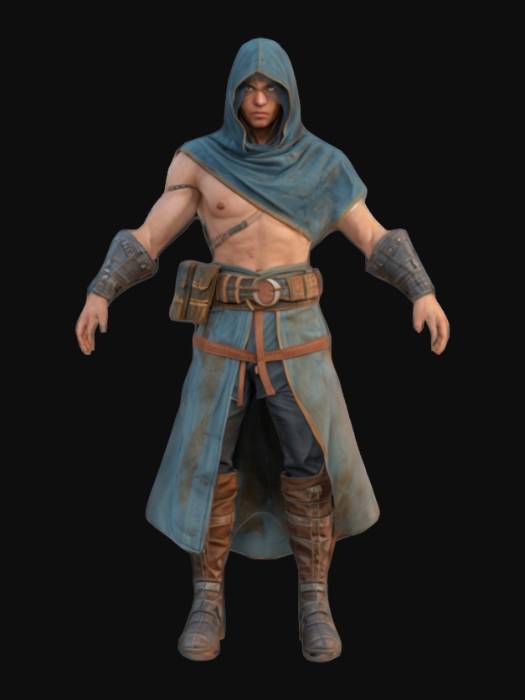
미적 점수 (1~10점): 7